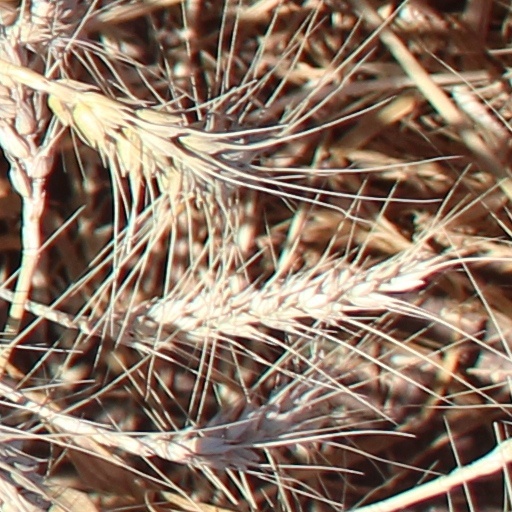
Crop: wheat